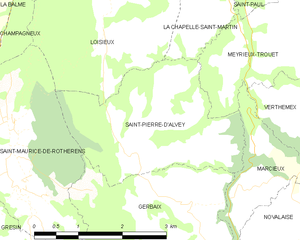
Carte des communes françaises Saint-Pierre-d'Alvey